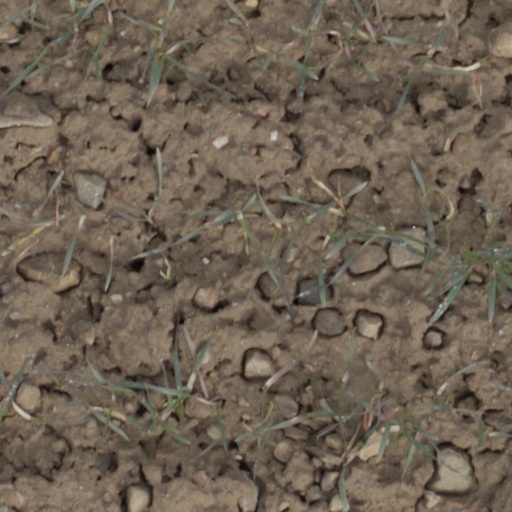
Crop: wheat